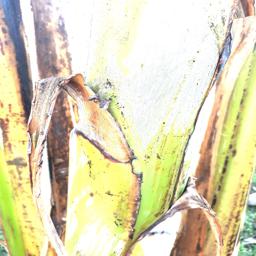
Label: PSEUDOSTEM WEEVIL